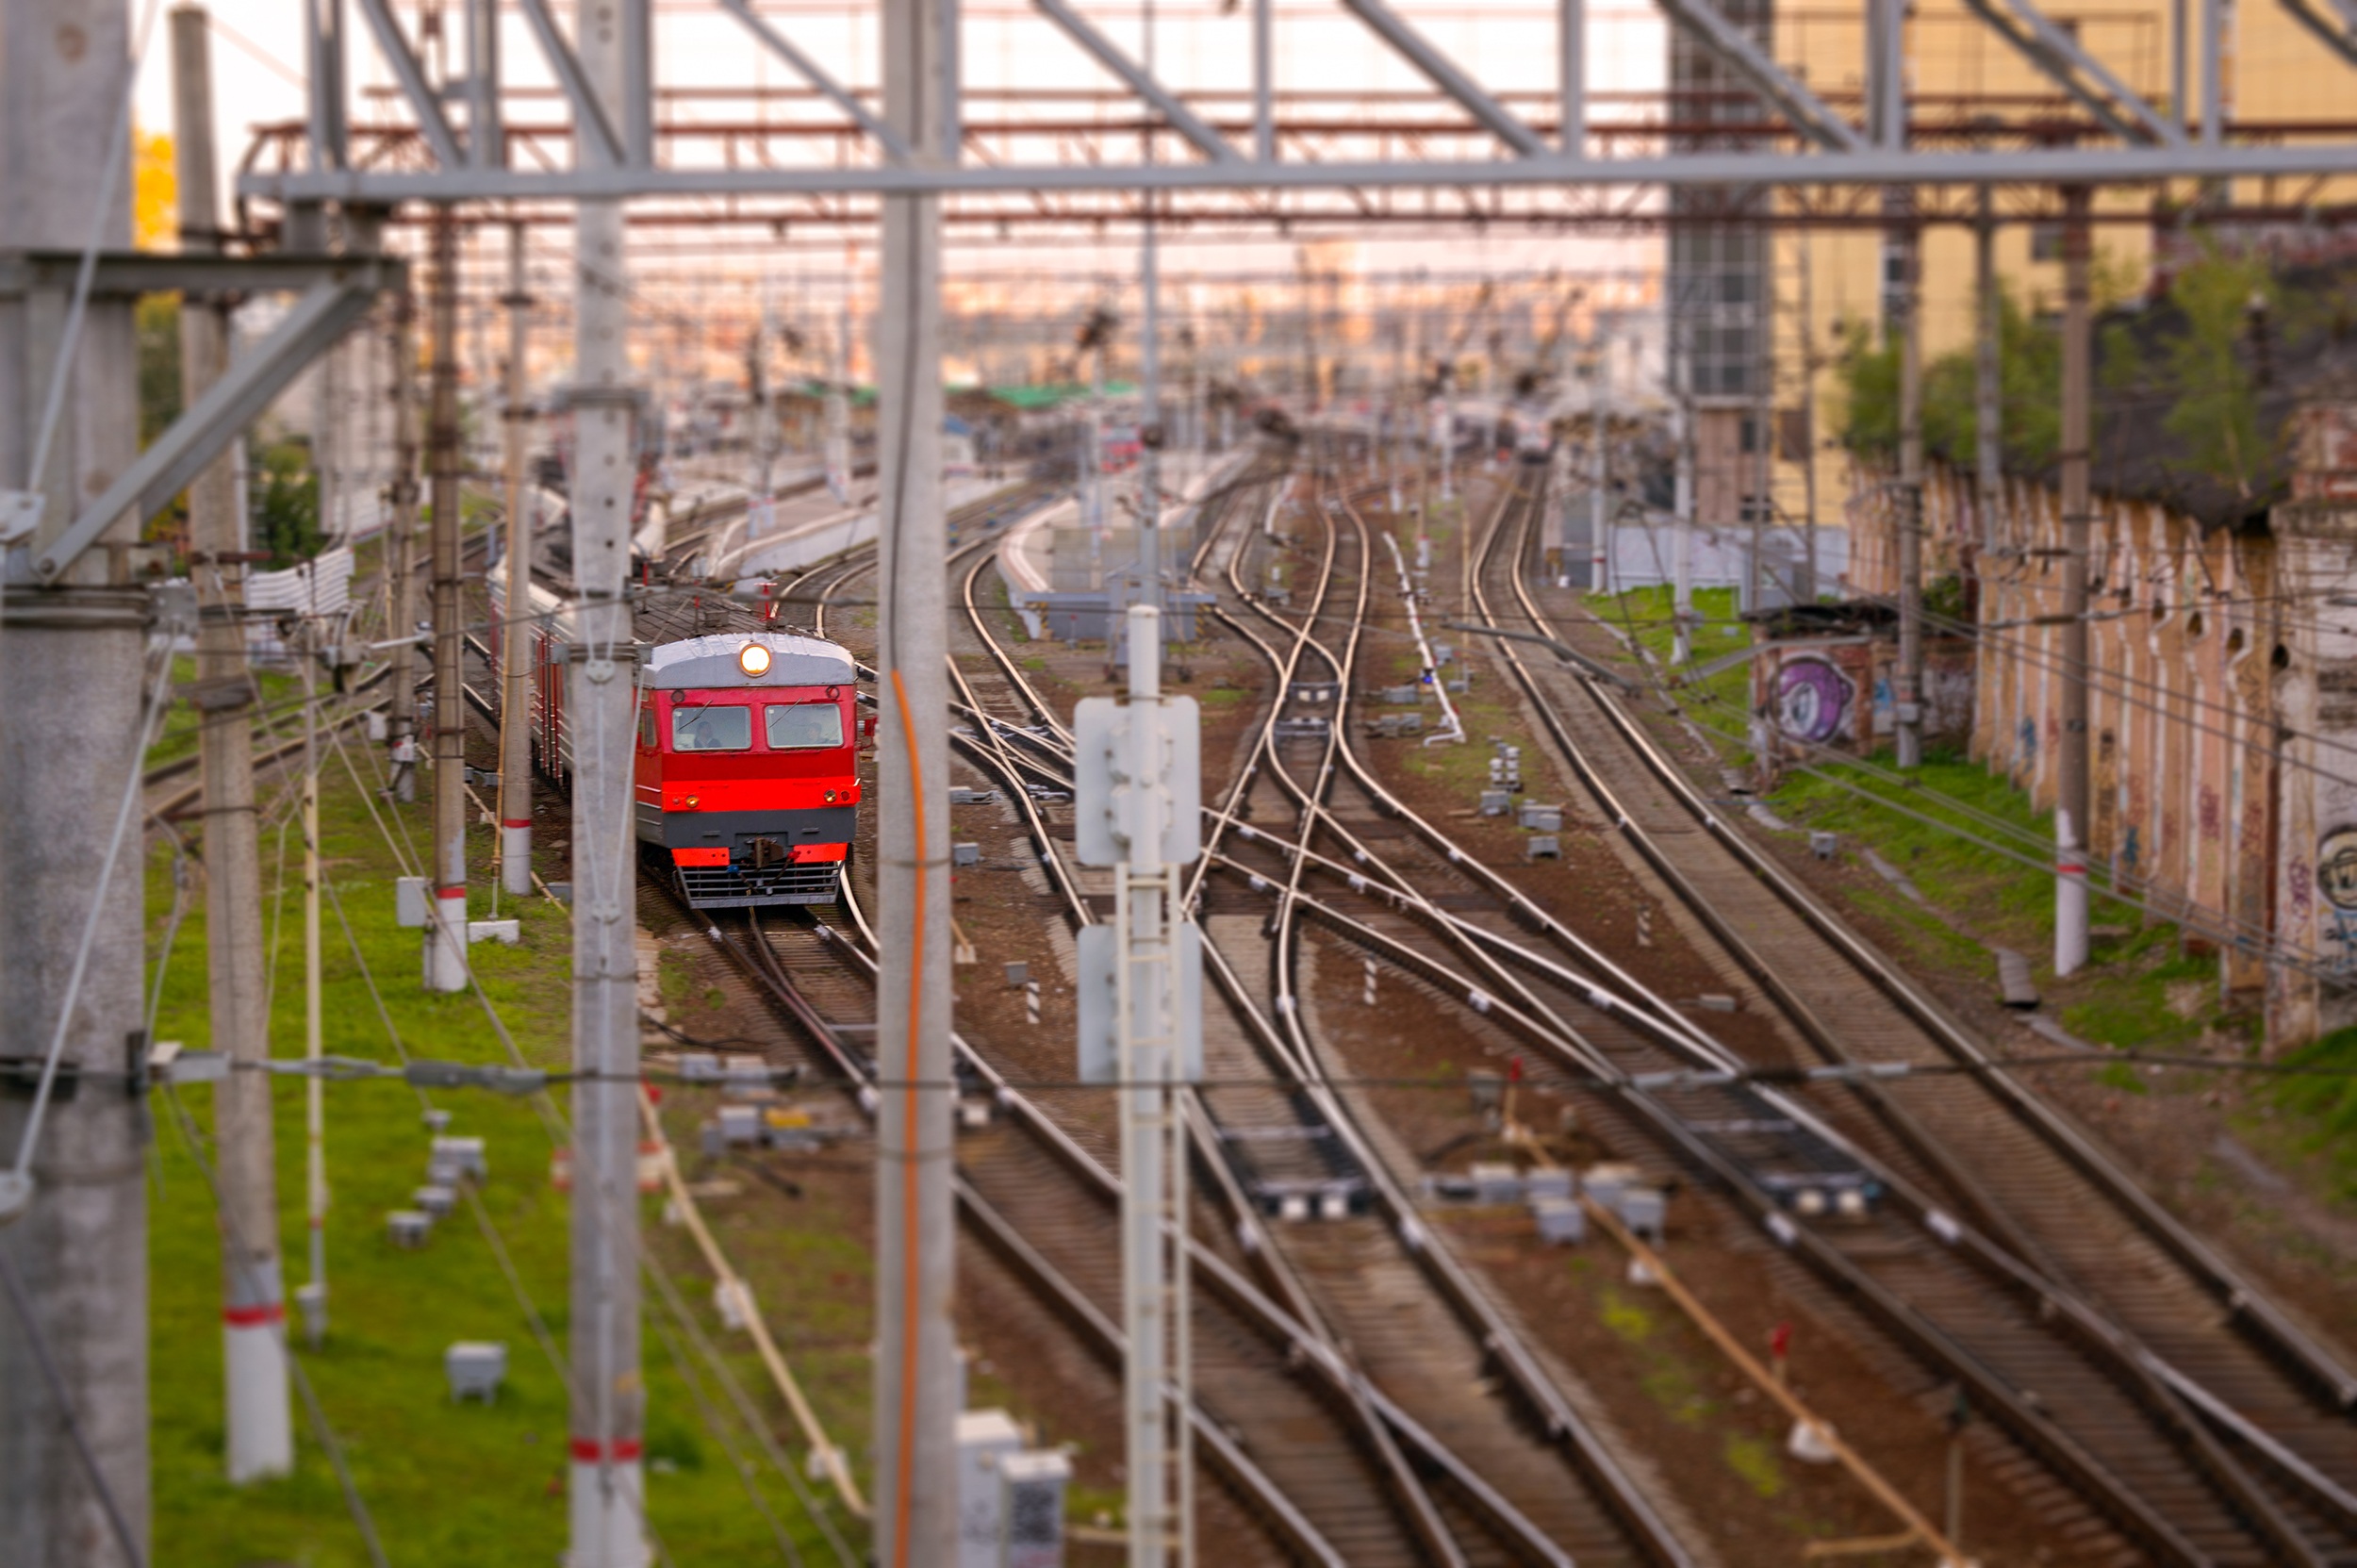
track, railway, road, train, motion, transportation, transport, vehicle, journey, electricity, trip, public transport, locomotive, interchange, rails, rides, node, sleepers, rail transport, the way, electric train, tilt shift, passenger train, rolling stock, railroad car